Statue of Gilgamesh, University of Sydney

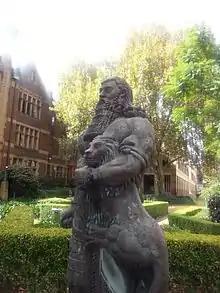
Waist up view of Gilgamesh the side

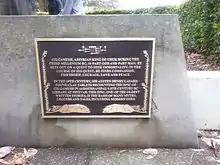
Inscription of the story of Gilgamesh on the statue

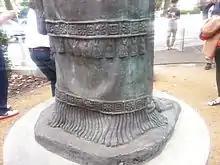
Gilgamesh statue back outfit details

The Statue of Gilgamesh at the University of Sydney, Camperdown, was created by Assyrian-Australian artist Lewis Batros on commission from the Assyrian community, and unveiled in 2000. The 2.5m concrete statue depicts Gilgamesh, an ancient Sumerian king of the city-state of Uruk whose legendary exploits are told in the "Epic of Gilgamesh", an Akkadian epic poem written during the late second millennium BC, based on much earlier material.